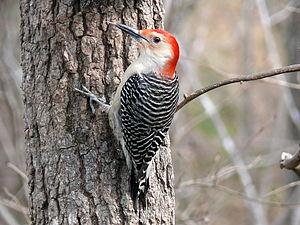
Cette liste des oiseaux au Canada provient de Bird Checklists of the World en date du mois de juillet 2018.
Cette liste des espèces d'oiseaux au Québec recense les taxons de ce groupe observés dans cette province du Canada. Elle provient de l'American Ornithologist Union en date du mois de janvier 2019. Elle comprend 470 espèces dont :